Helena Elisabeth Church

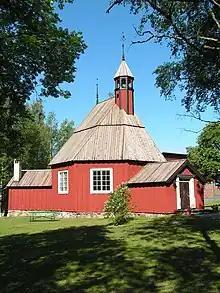
Helena Elisabeth Church

Helena Elisabeth Church was built on one of the largest islands of the Holmöarna group near Umeå in northern Sweden. Decades after the church was replaced with a larger building, in the 1950s the structure was moved to Västerbottens museum where it is still a church and an exhibit.